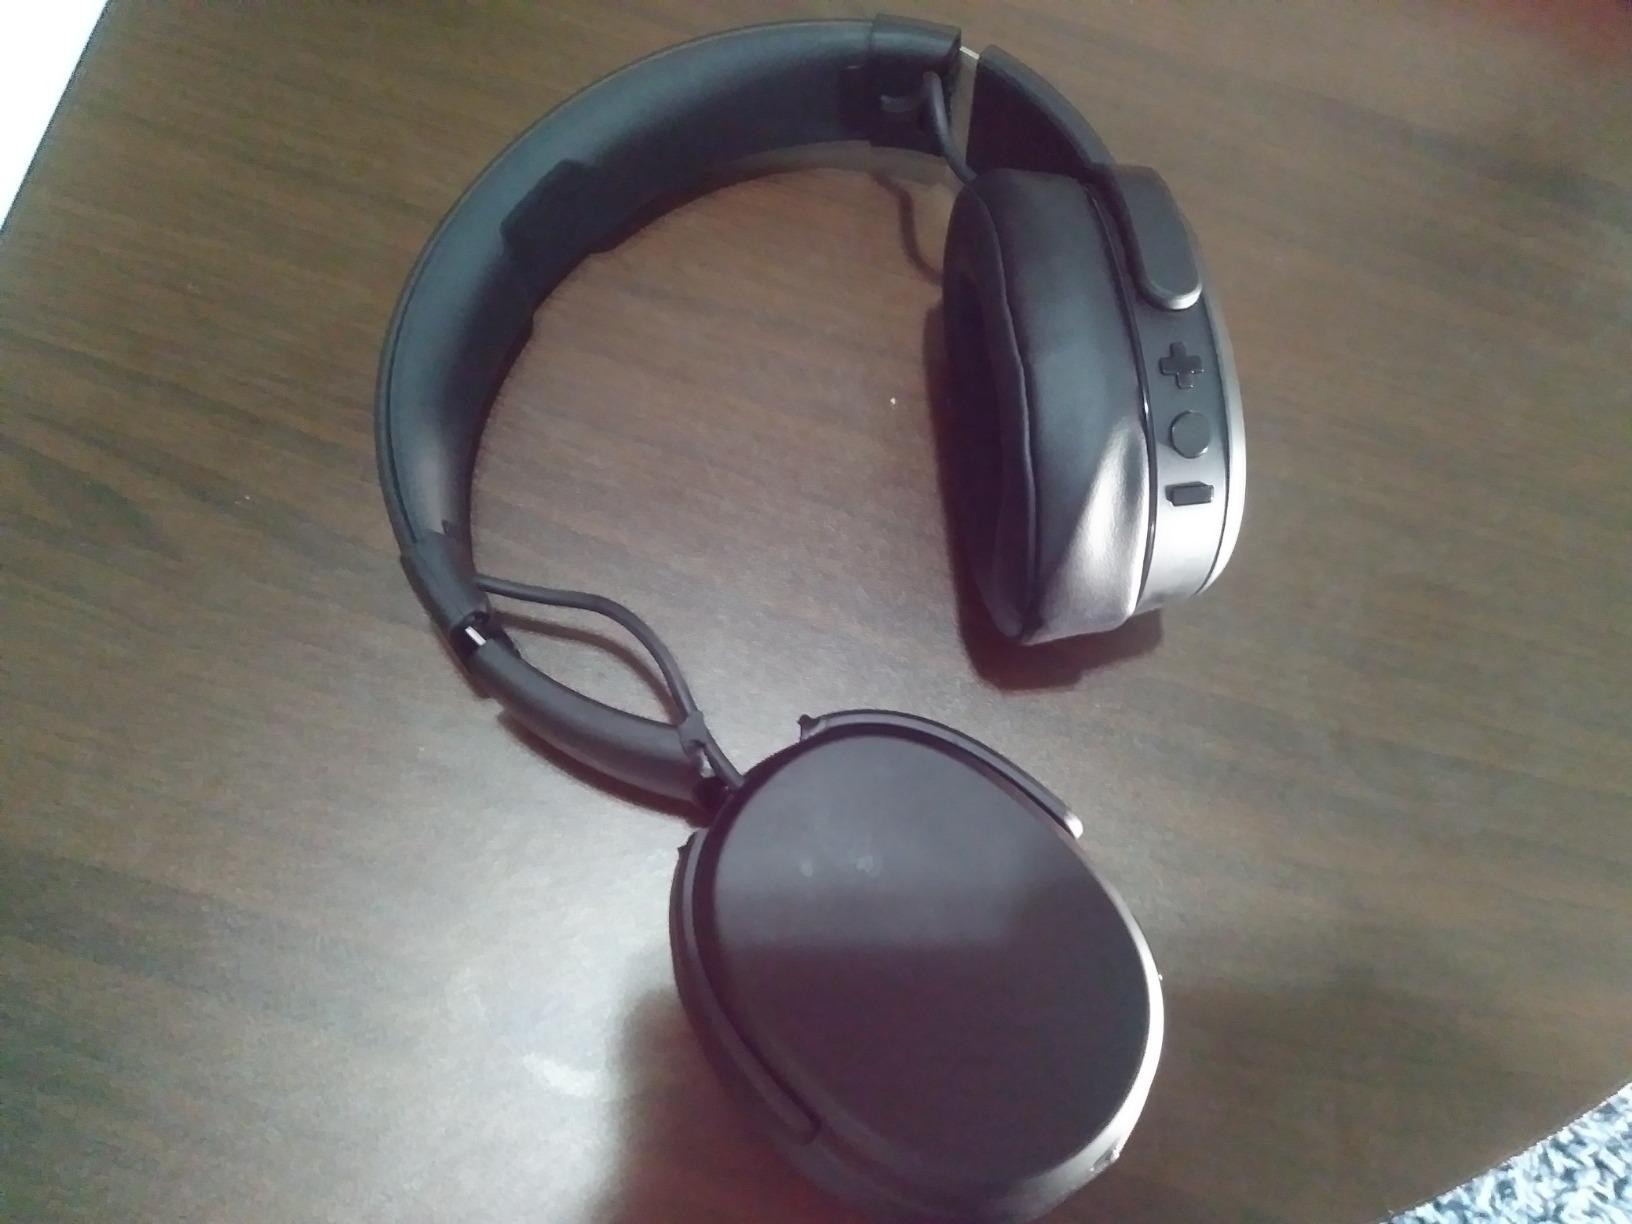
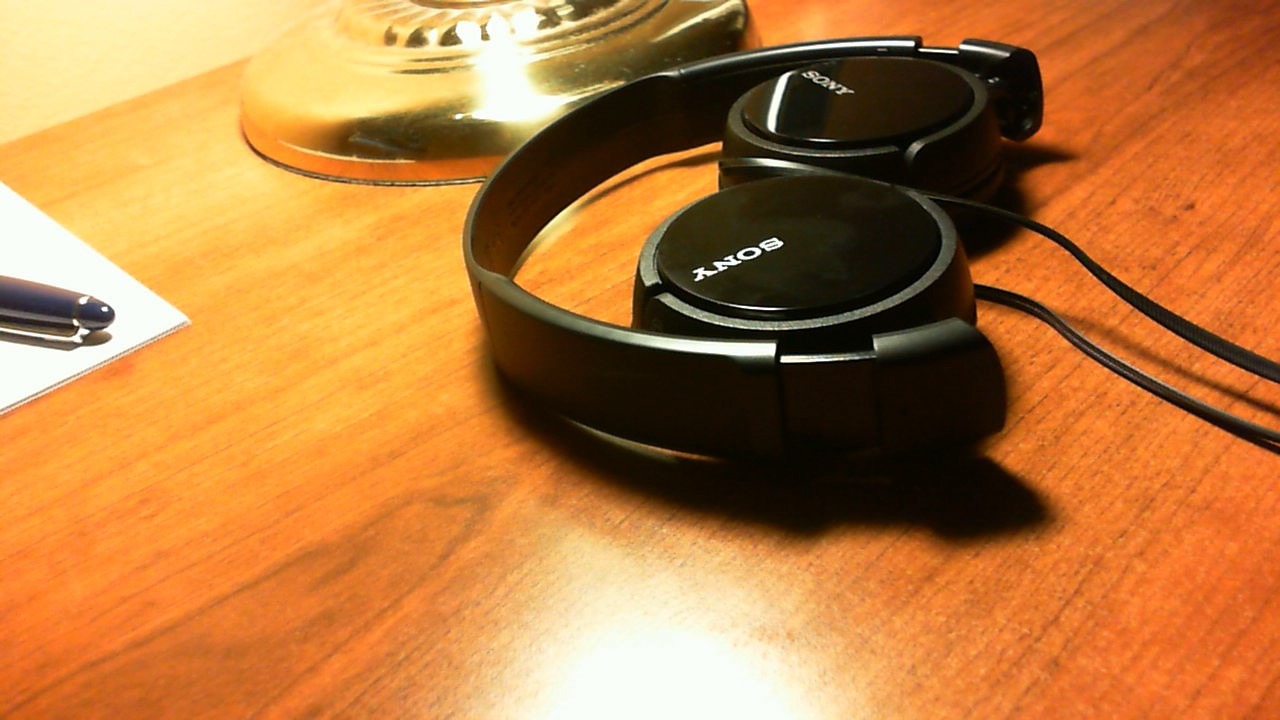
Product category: headphones
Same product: no